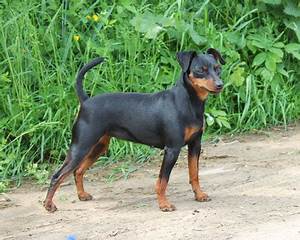
Label: cane